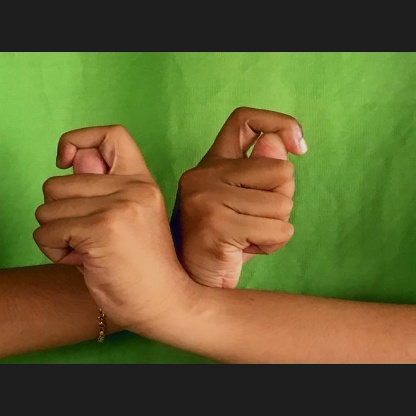
Mudra: Berunda